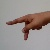
The image shows a hand gesture representing the letter 'P' in Indian Sign Language.